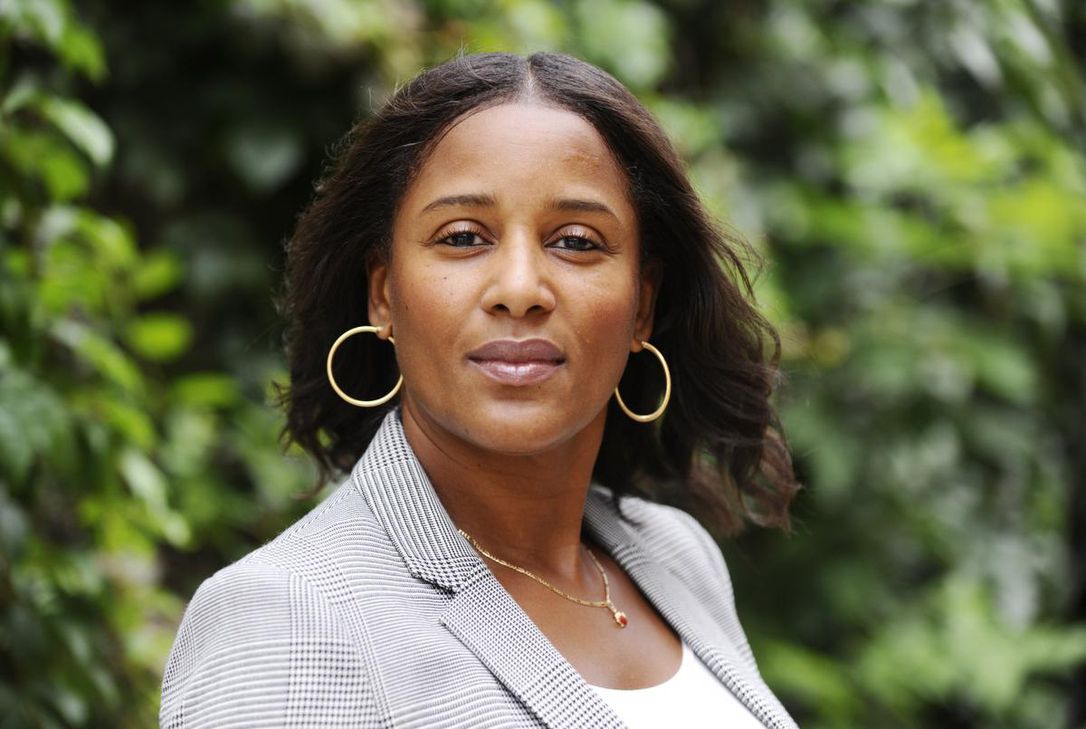
Gender: women